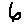
Label: 6